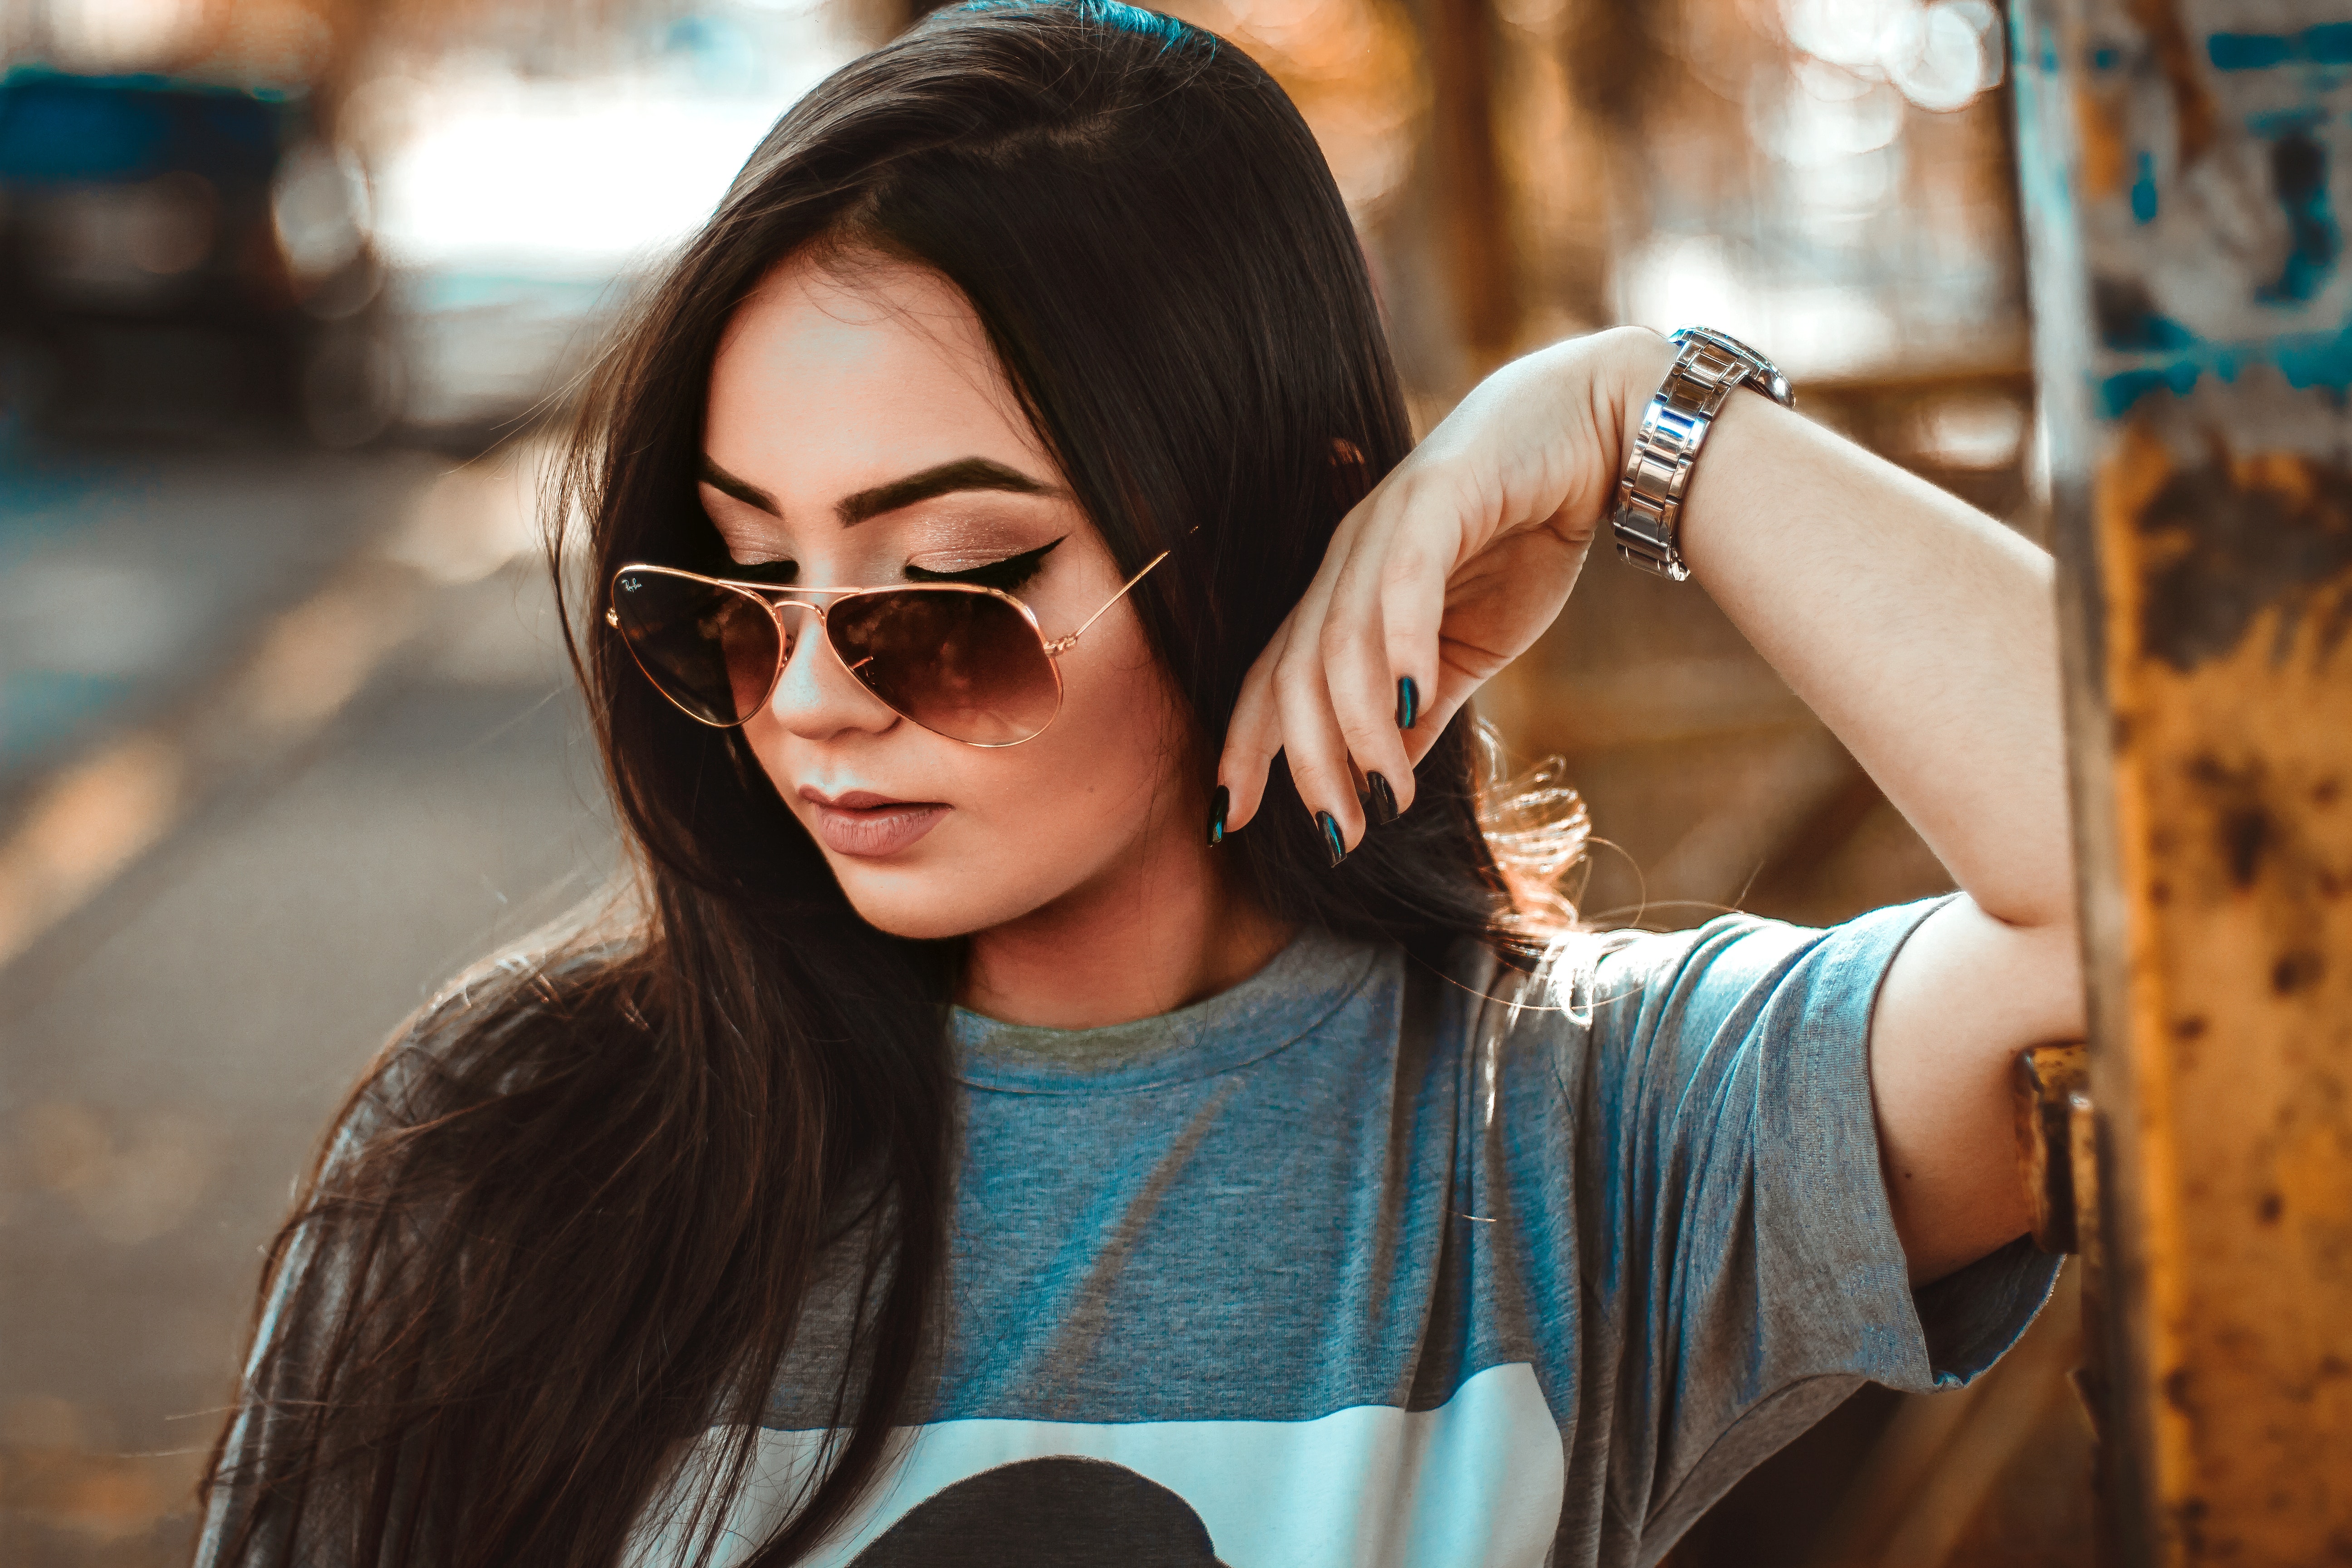
eyewear, hair, face, sunglasses, glasses, cool, lip, beauty, blue, street fashion, lady, skin, fashion, smile, hairstyle, vision care, brown hair, turquoise, eye, black hair, long hair, shoulder, photography, sunlight, model, photo shoot, jeans, portrait photography, fashion accessory, hair coloring, style, street, happy, feathered hair, t shirt